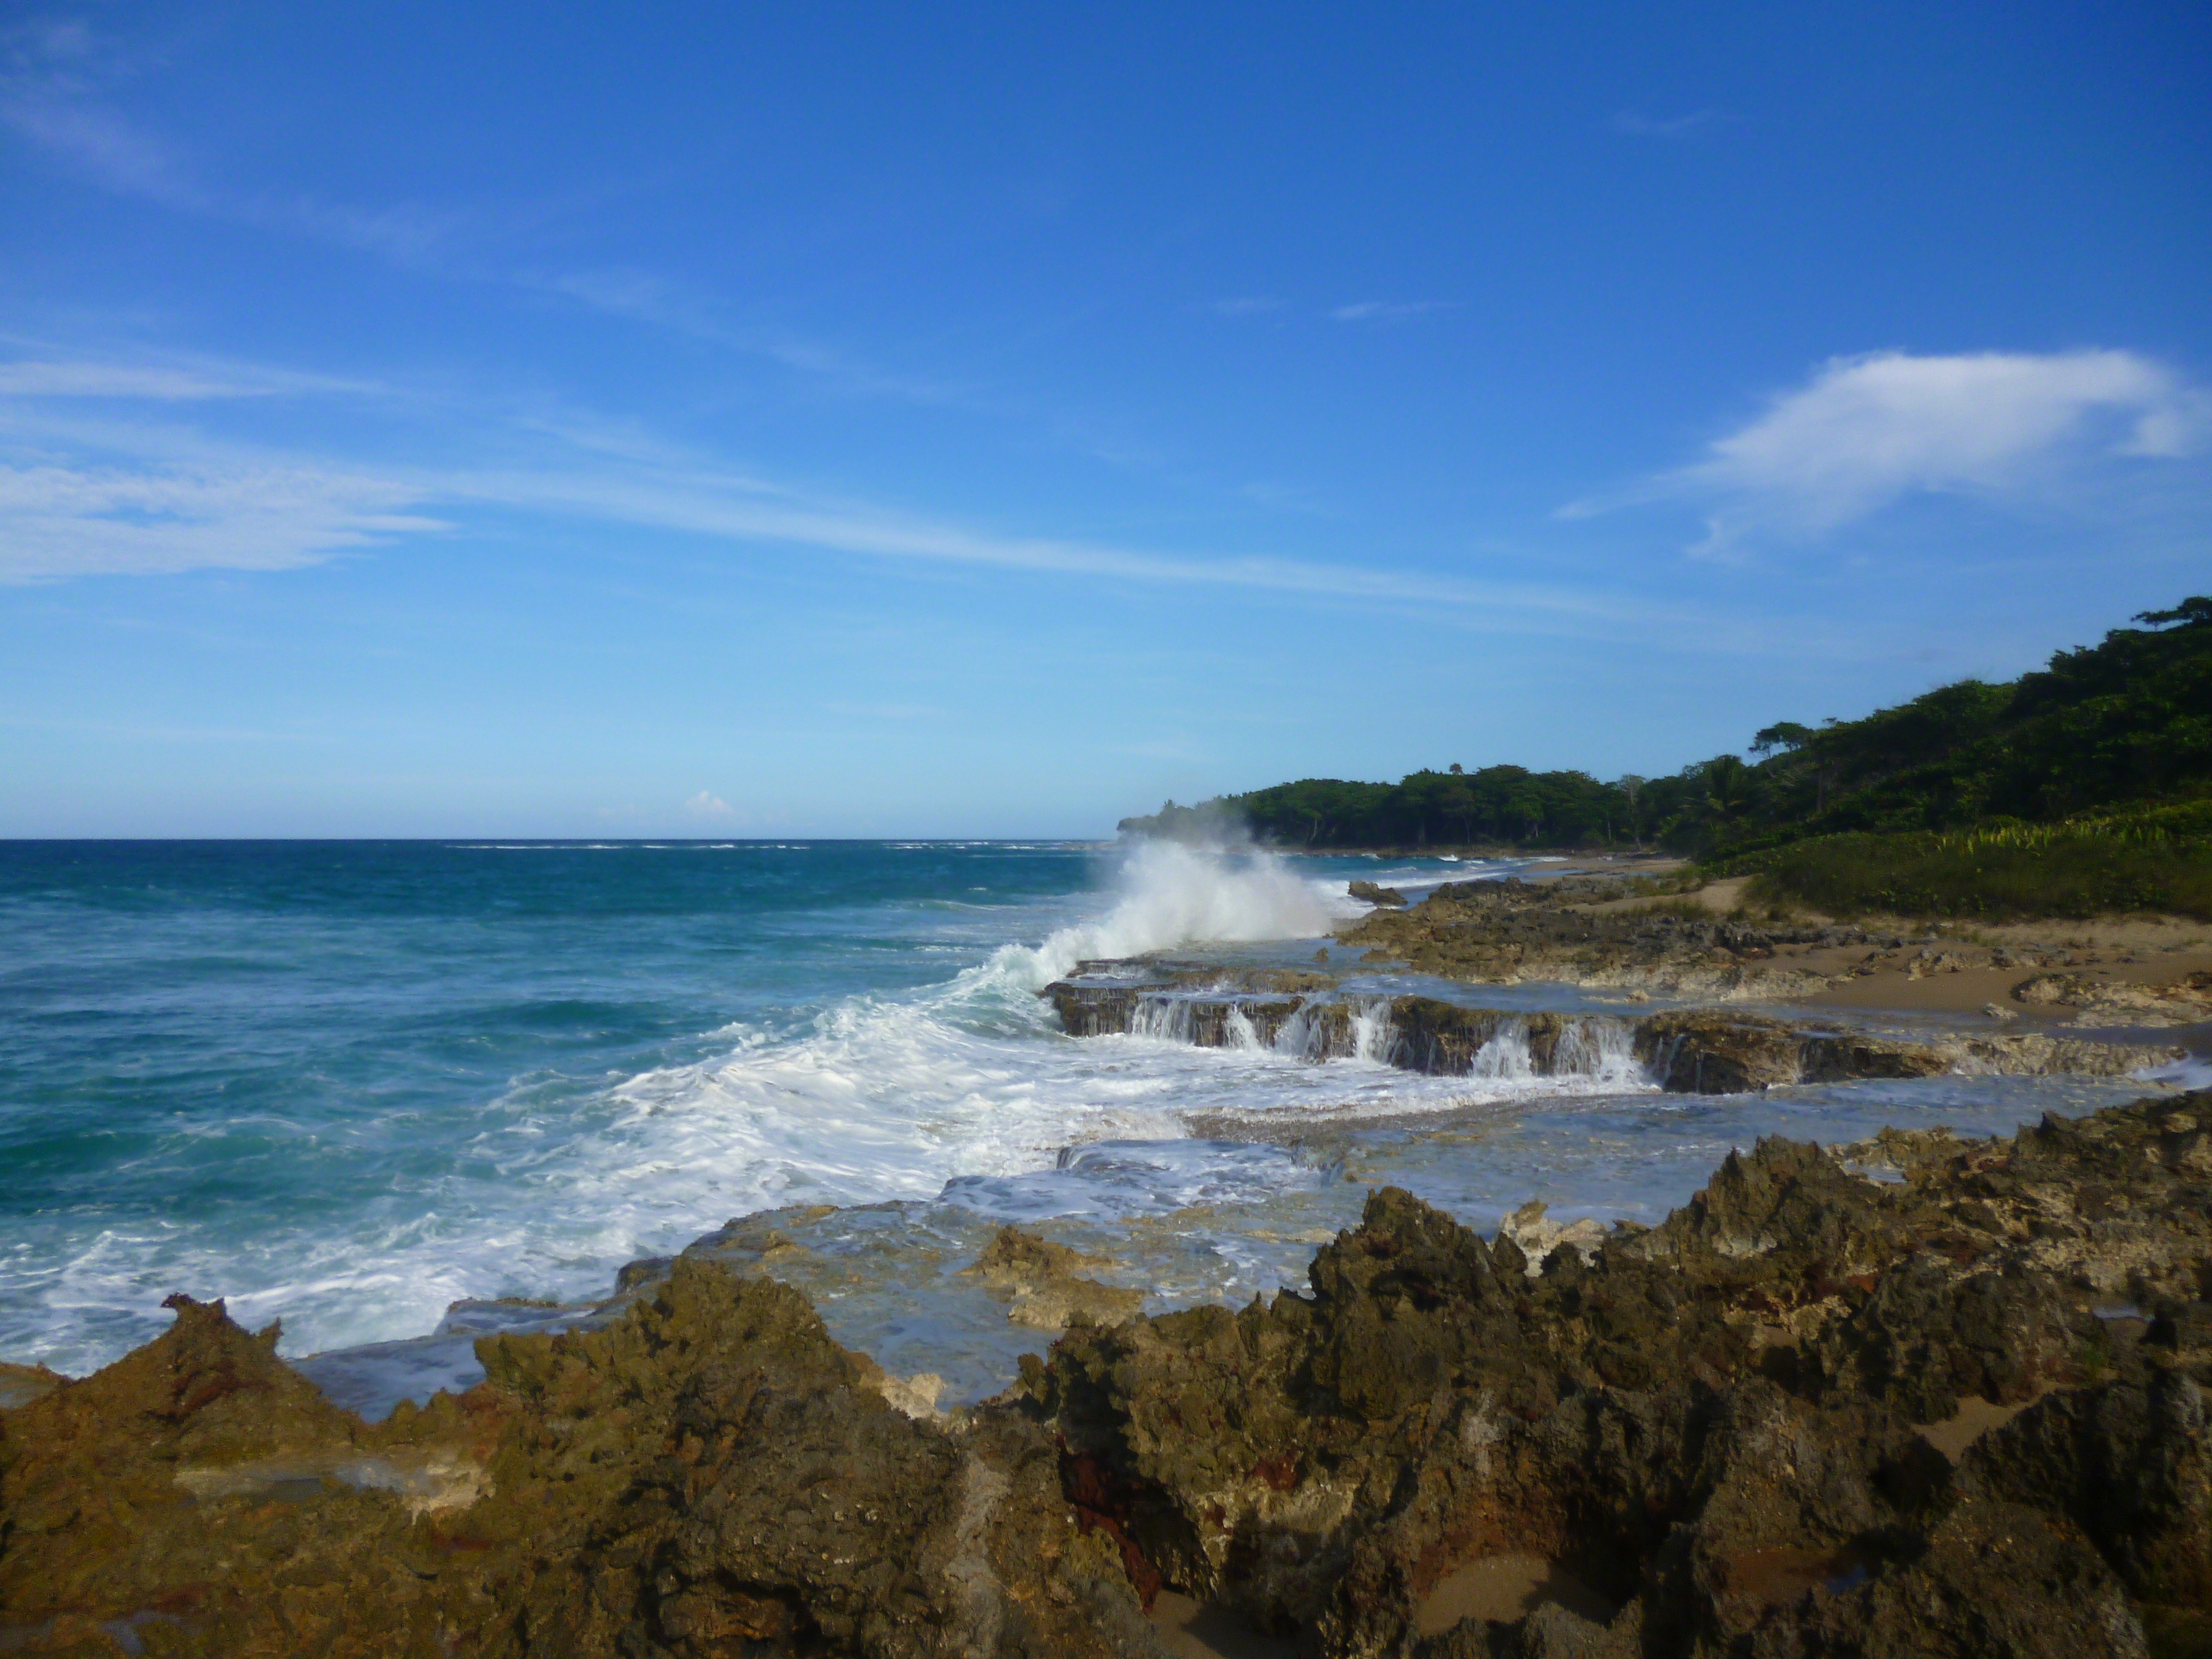
beach, landscape, sea, coast, water, nature, outdoor, rock, ocean, horizon, cloud, sky, shore, wave, coastal, vacation, coastline, cliff, seaside, environment, cove, scenic, seascape, bay, terrain, body of water, marine, dominican republic, cape, geographical feature, wind wave